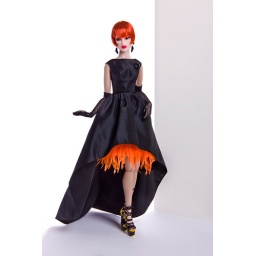
2010 new dollI ONLY like her wig &amp;amp; shoes (&amp;quot;Vanishing Point&amp;quot; AG shoes in yellow colour)...just more of the same...